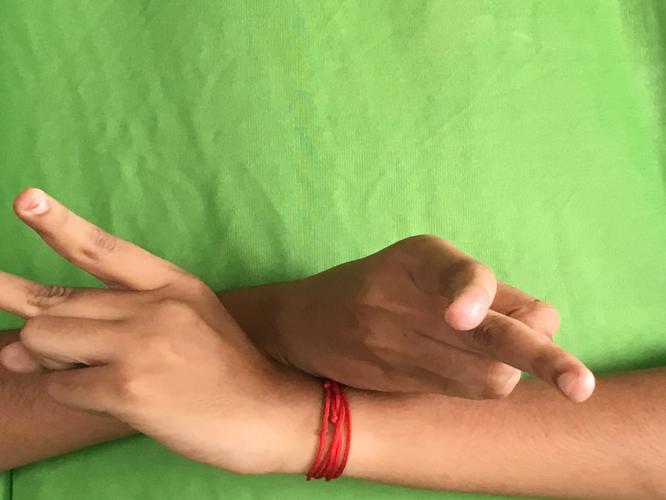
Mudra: Kartariswastika
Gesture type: double_hand